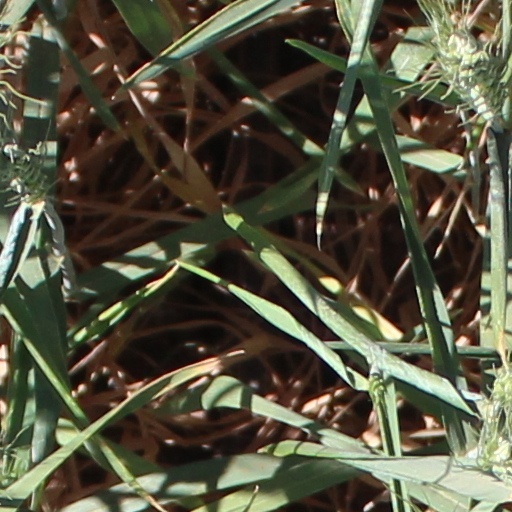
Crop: wheat